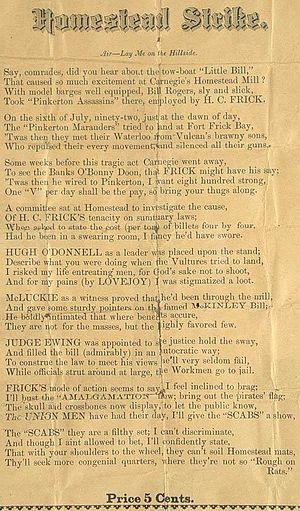
La grève de Homestead est un lock-out et une grève industriels qui ont débuté le 30 juin 1892 à l'aciérie Homestead Steel Works de Homestead. Le conflit opposait la Amalgamated Association of Iron and Steel Workers à la Carnegie Steel Company. Il a culminé avec une bataille entre les grévistes et des agents de sécurité privés le 6 juillet 1892, qui a mené à la défaite des grévistes et à une diminution de la volonté de syndiquer les travailleurs de l'acier.